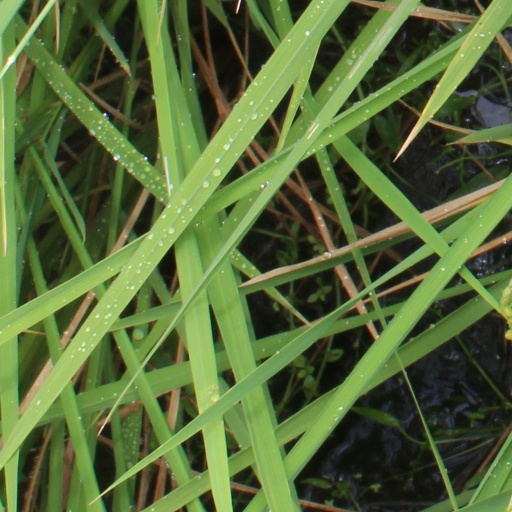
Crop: rice